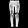
Label: Trouser